Walter de Milemete

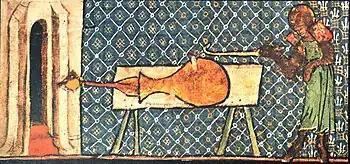
Earliest picture of a European cannon, "De nobilitatibus, sapientiis et prudentiis regum", Walter de Milemete, 1326

Walter de Milemete was an English scholar who in his early twenties was commissioned by Queen Isabella of France to write a treatise on kingship for her son, the young prince Edward, later king Edward III of England called "De nobilitatibus, sapientiis, et prudentiis regum" in 1326. The Treatise includes images of siege weapons and what is probably the first illustration of a firearm: a "pot-de-fer". One of the marginal border illustrations in the Milemete Treatise shows a soldier firing a large vase-shaped cannon, the arrow-shaped projectile is seen projecting from the cannon which is pointed at a fortification. In the 1331 siege of Cividale, German knights used guns which were probably very similar to Milemete weapons.